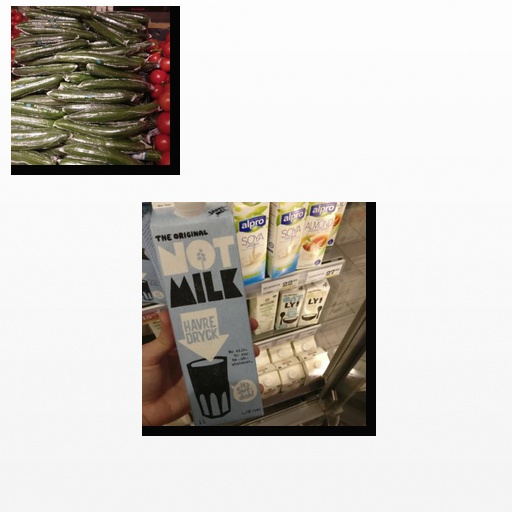
Food items: cucumber, oat_milk